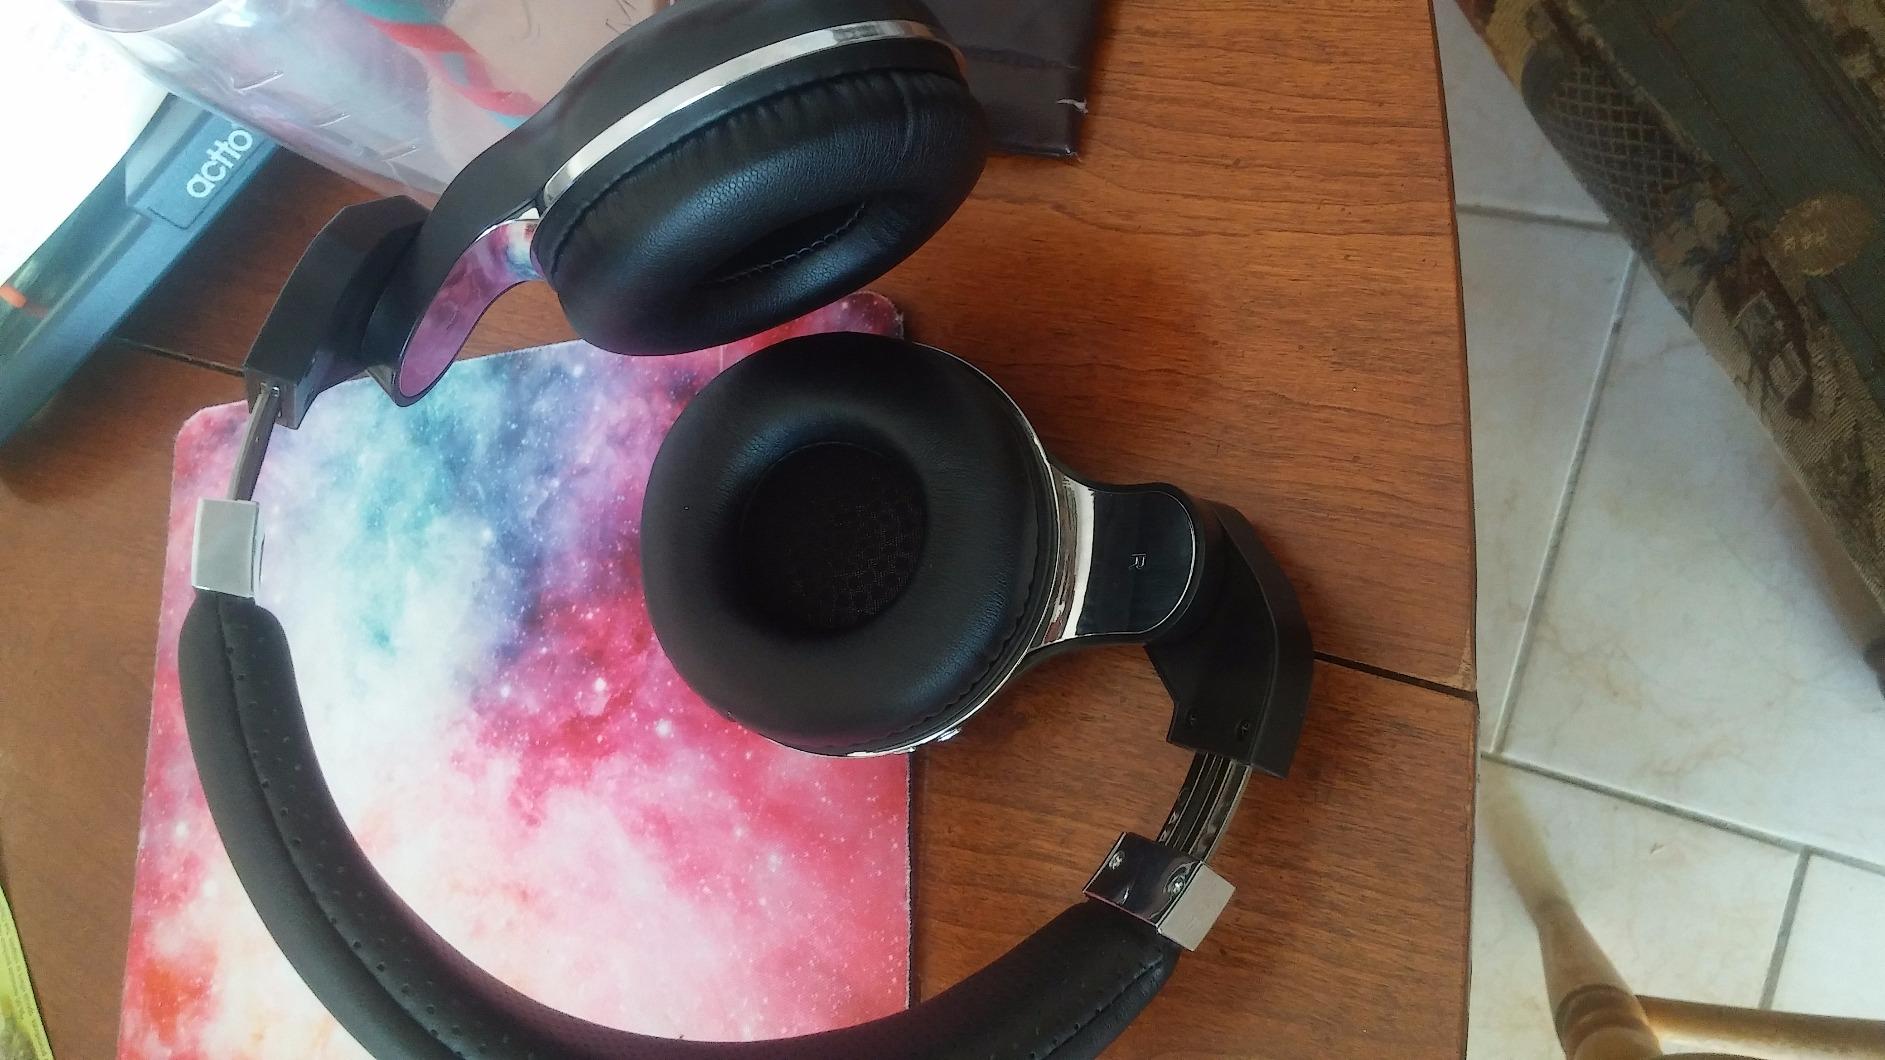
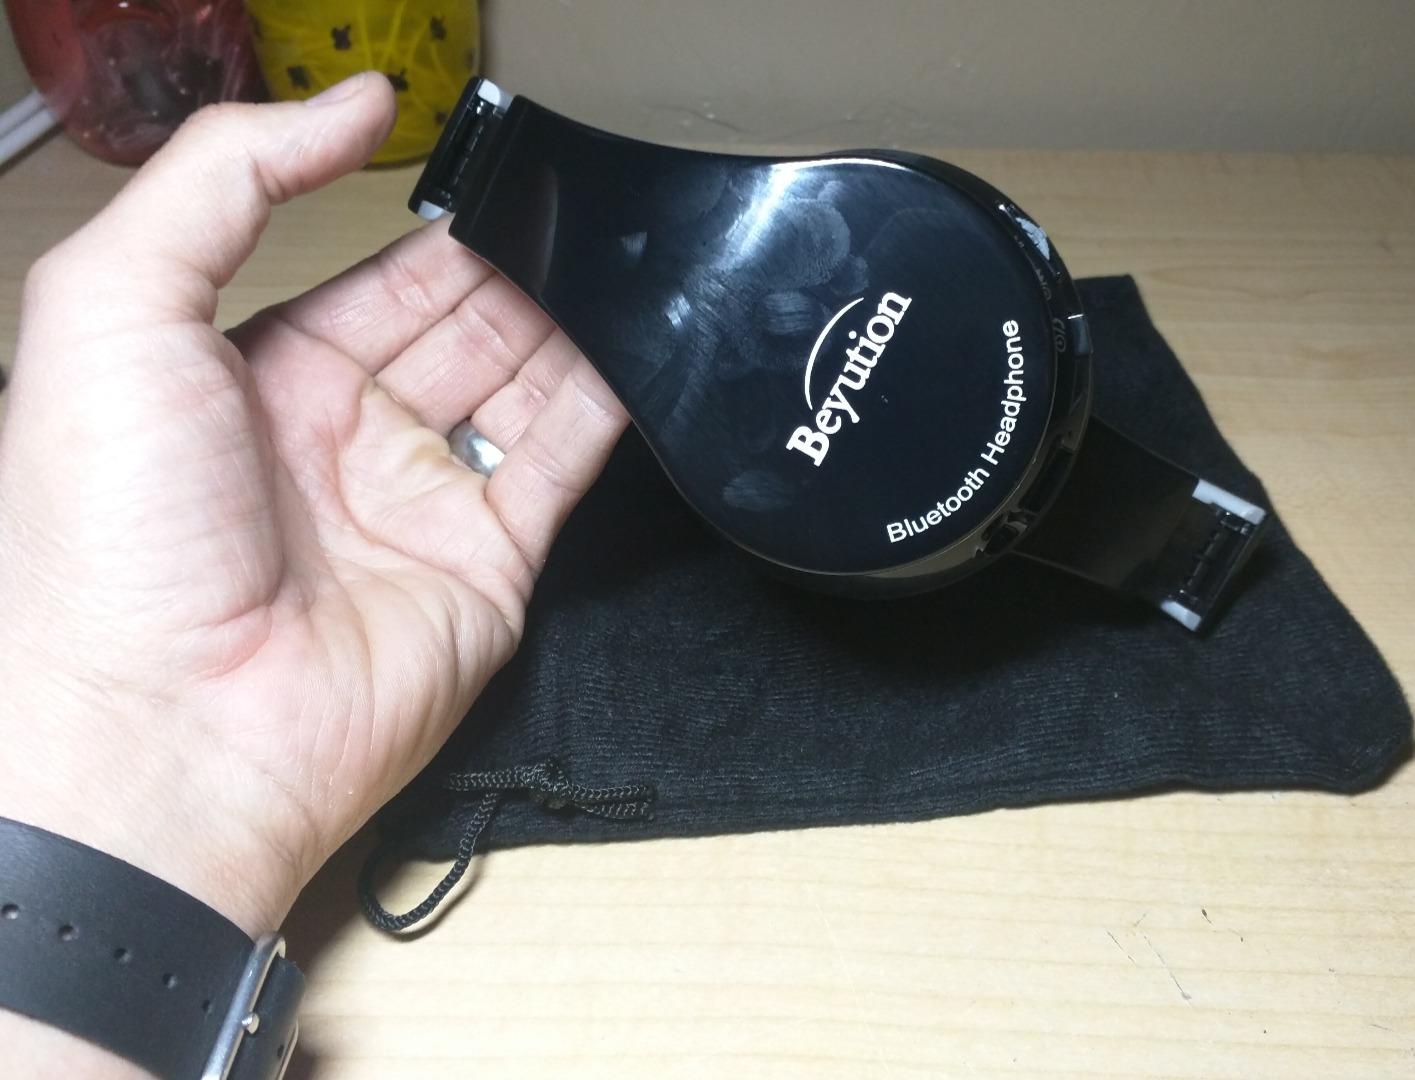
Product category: headphones
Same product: no